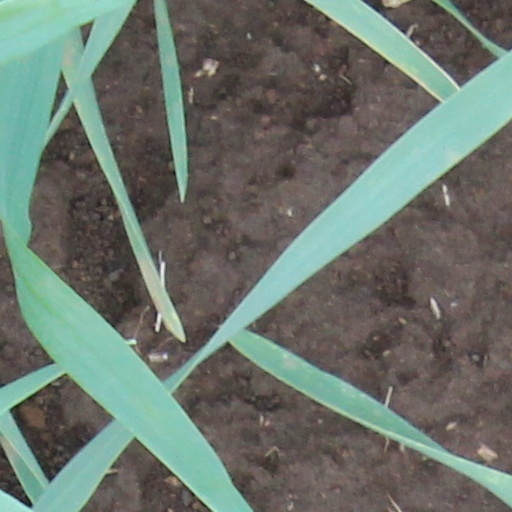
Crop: wheat